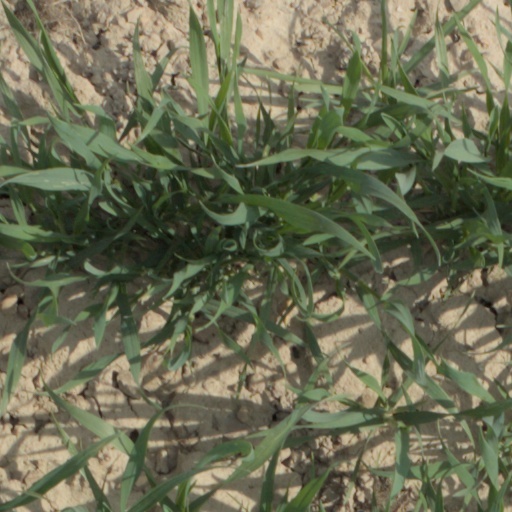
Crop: wheat